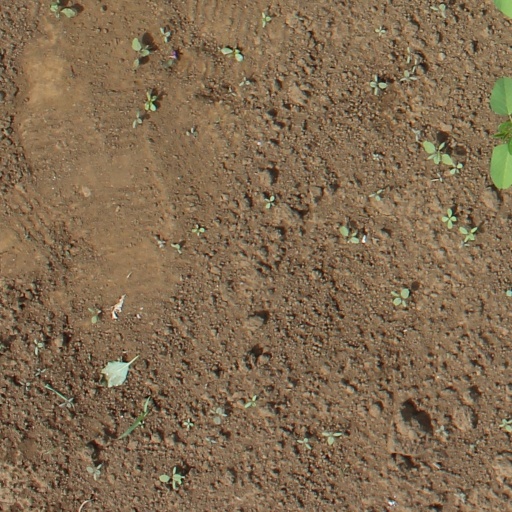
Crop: soybean